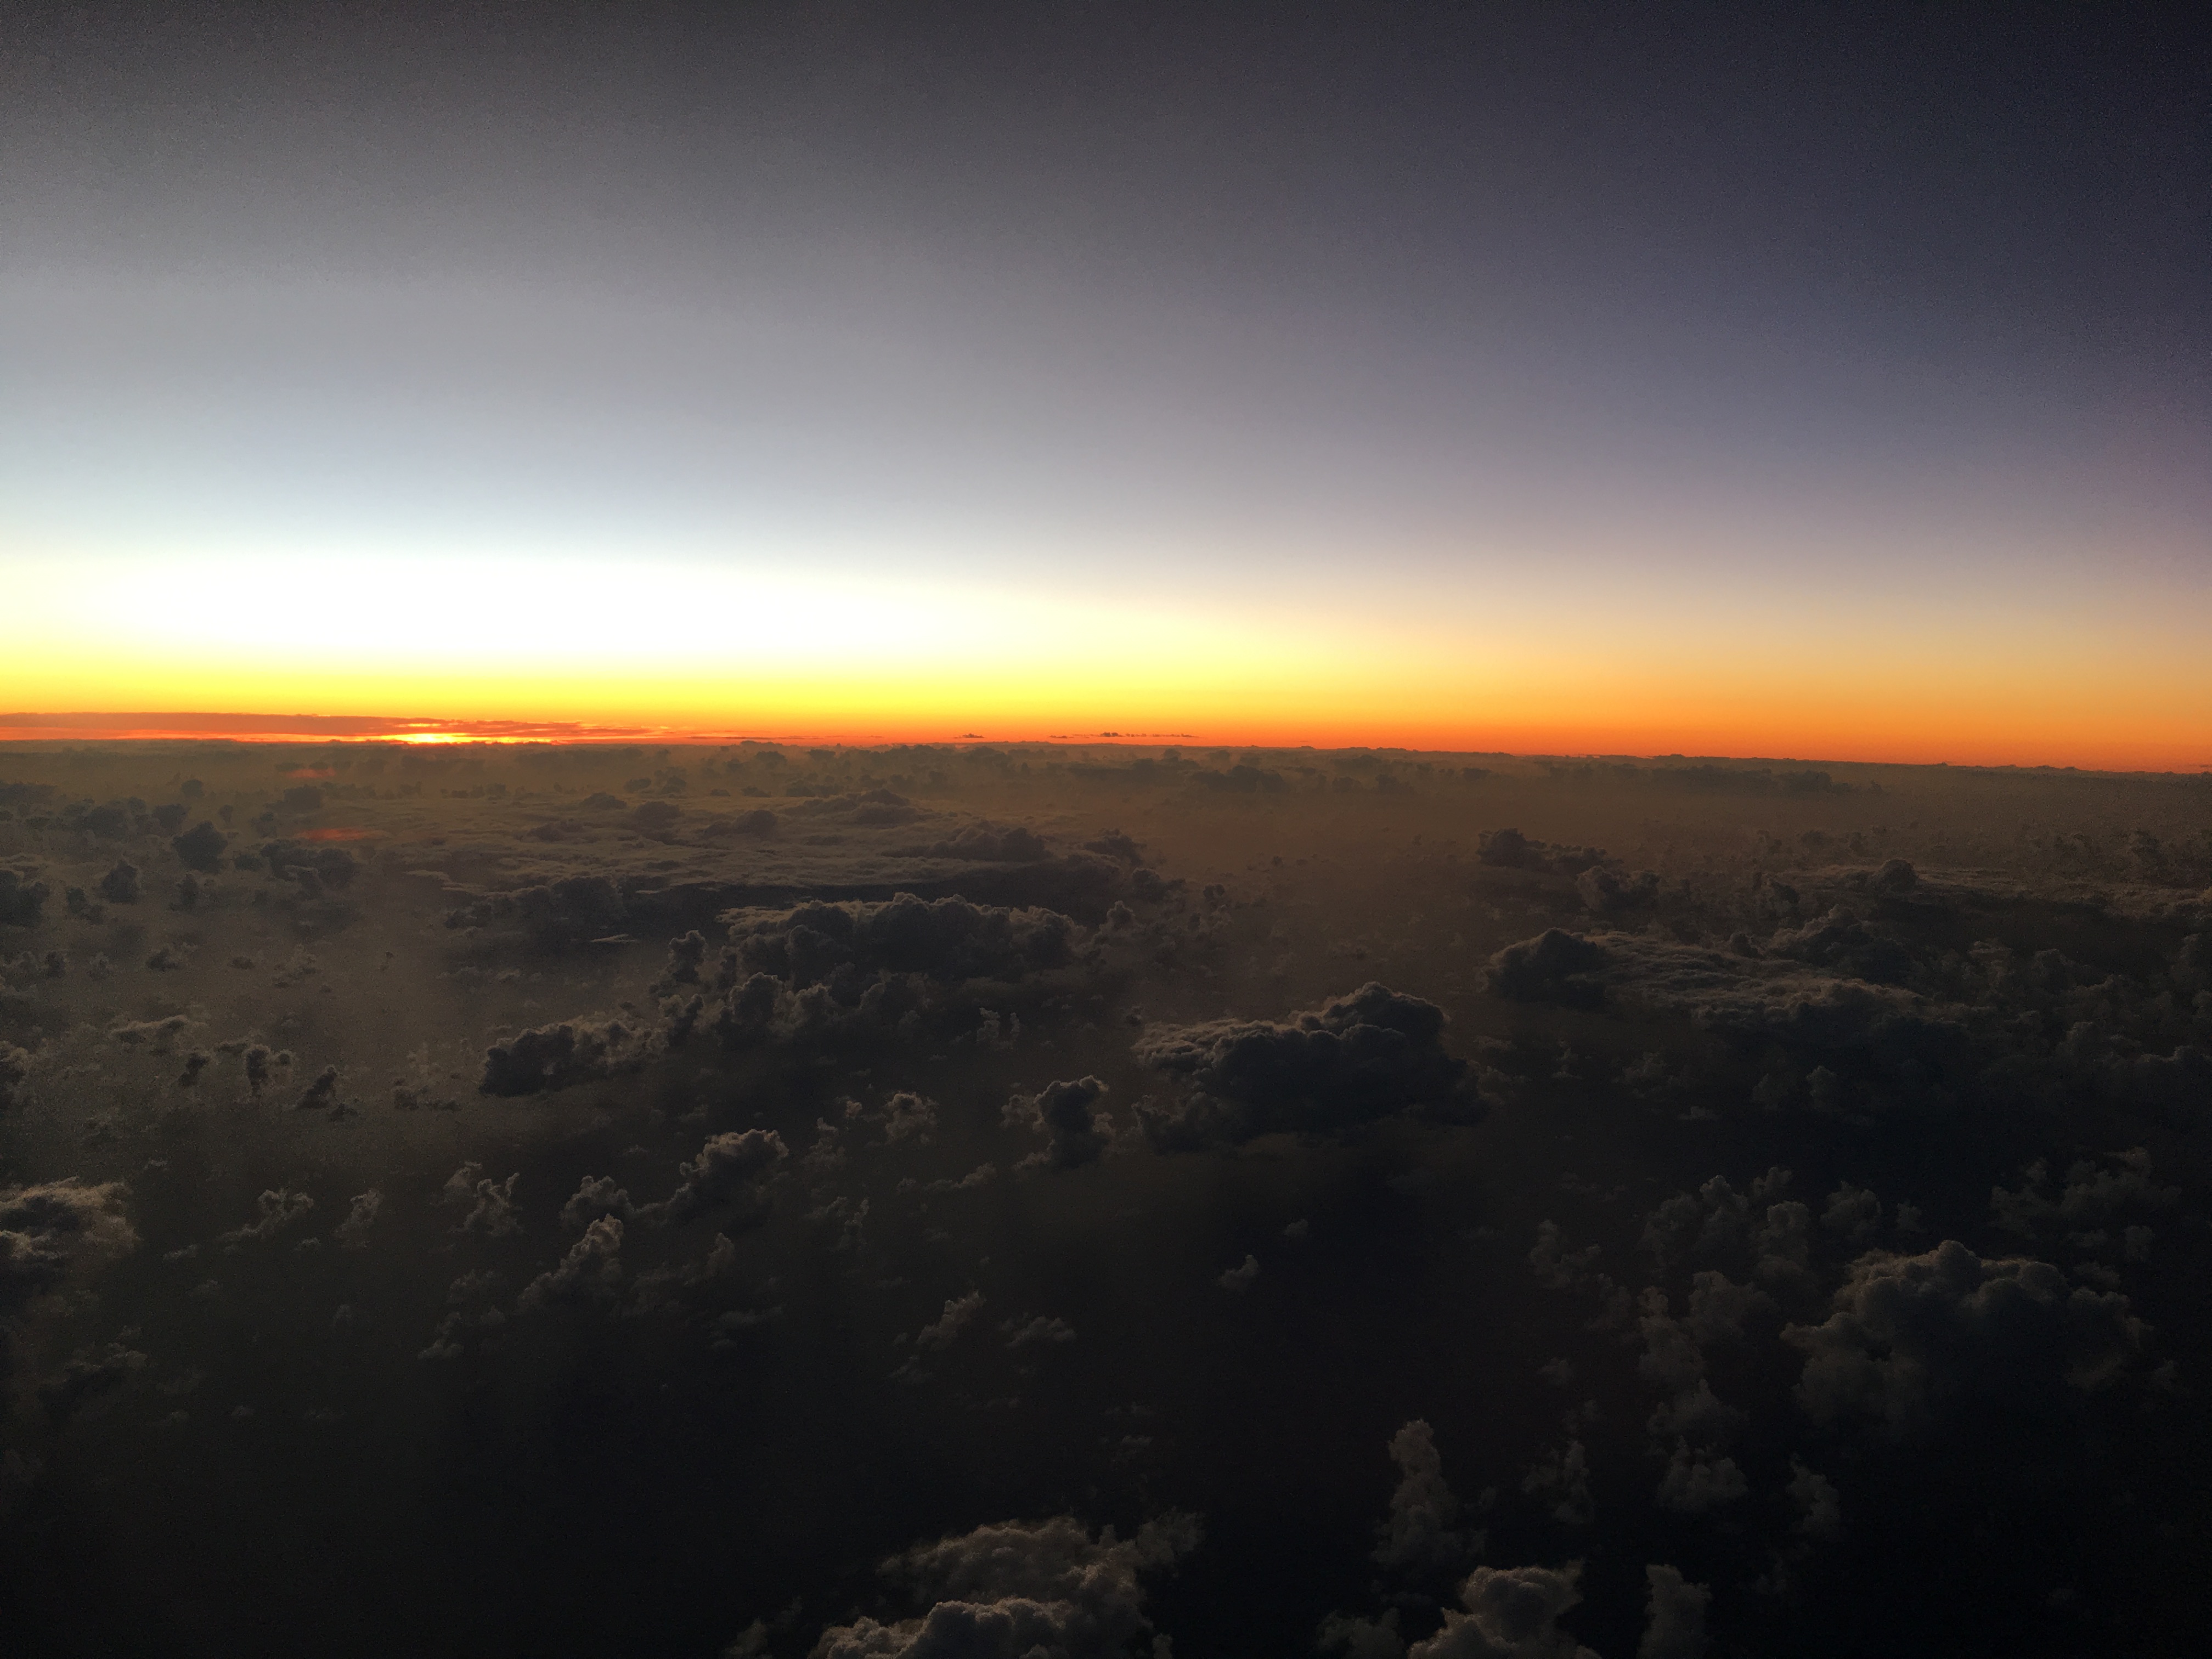
cloud, sky, airplane, airbus, sunrise, horizon, atmosphere, dawn, sunset, morning, afterglow, evening, dusk, meteorological phenomenon, ecoregion, landscape